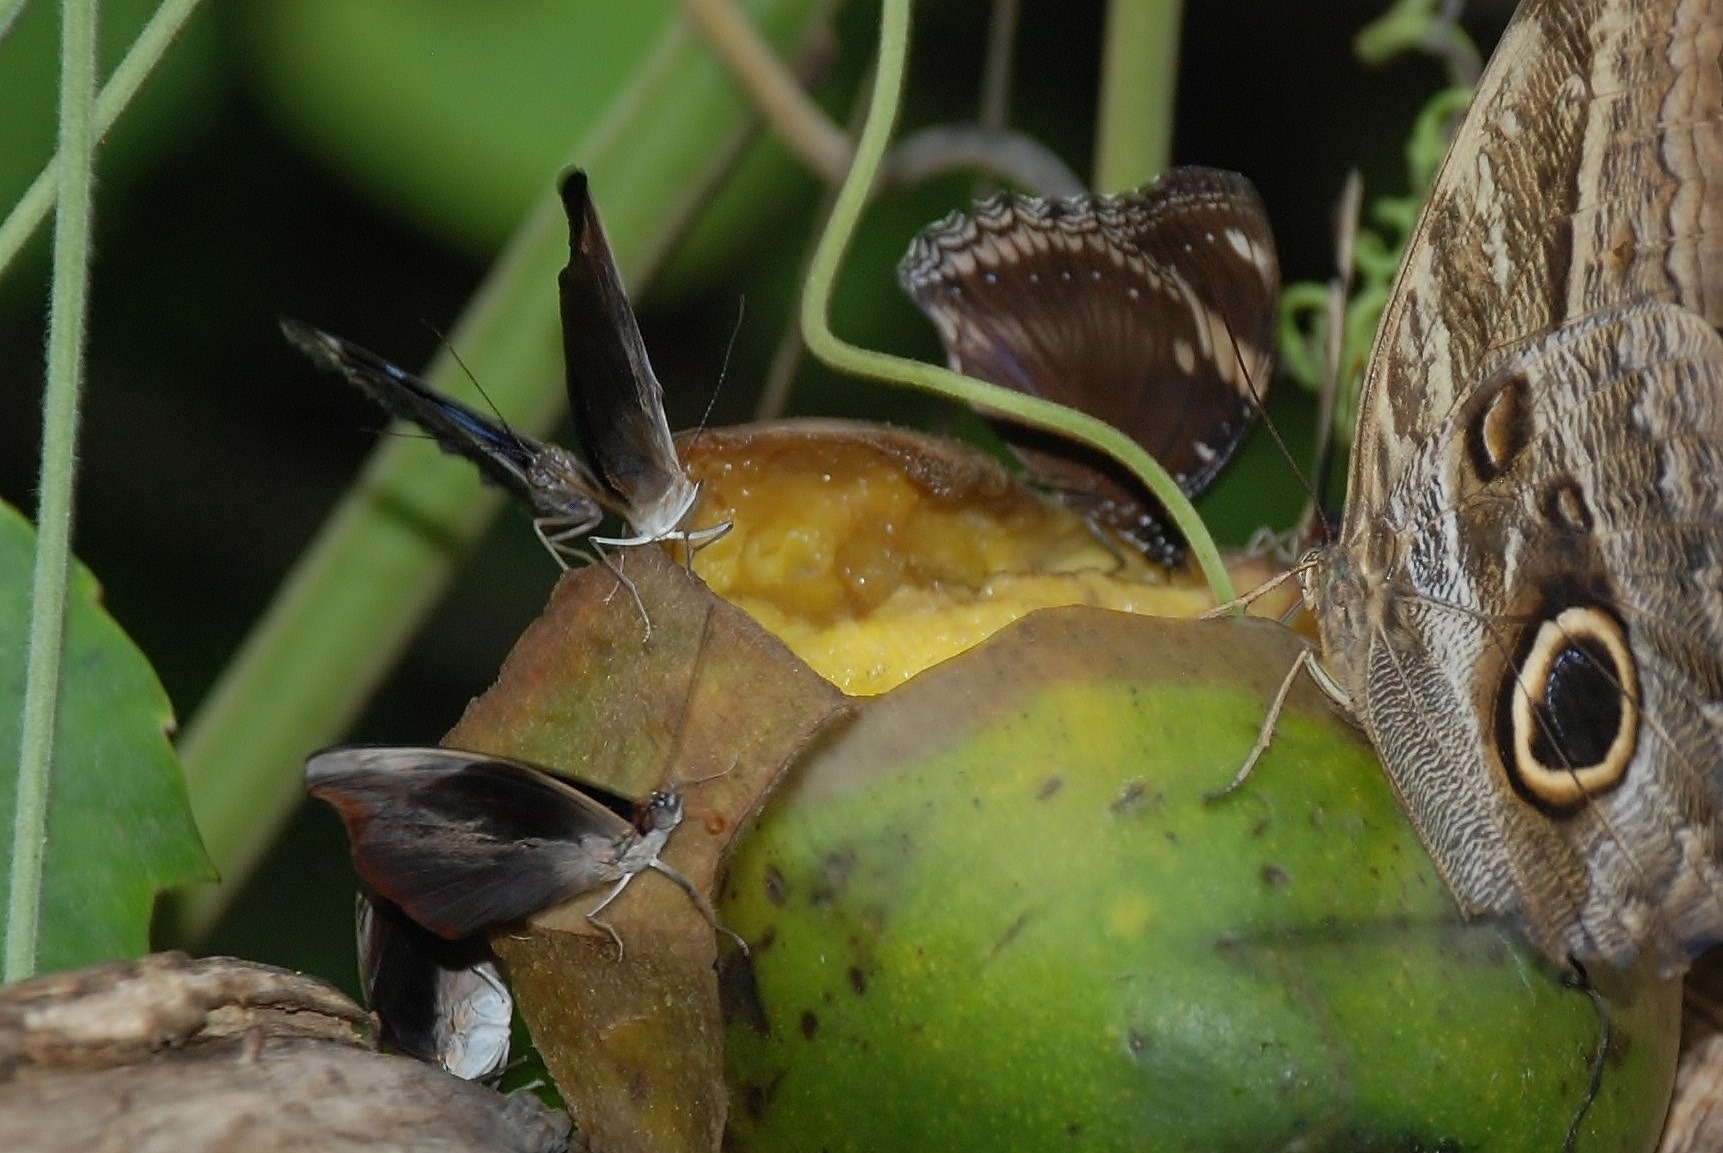
nature, photography, leaf, flower, wildlife, green, insect, botany, butterfly, flora, fauna, invertebrate, close up, animals, insects, butterflies, aviary, macro photography